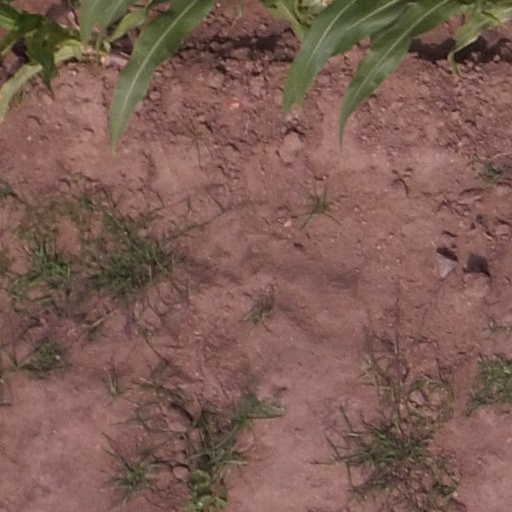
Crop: maize; corn